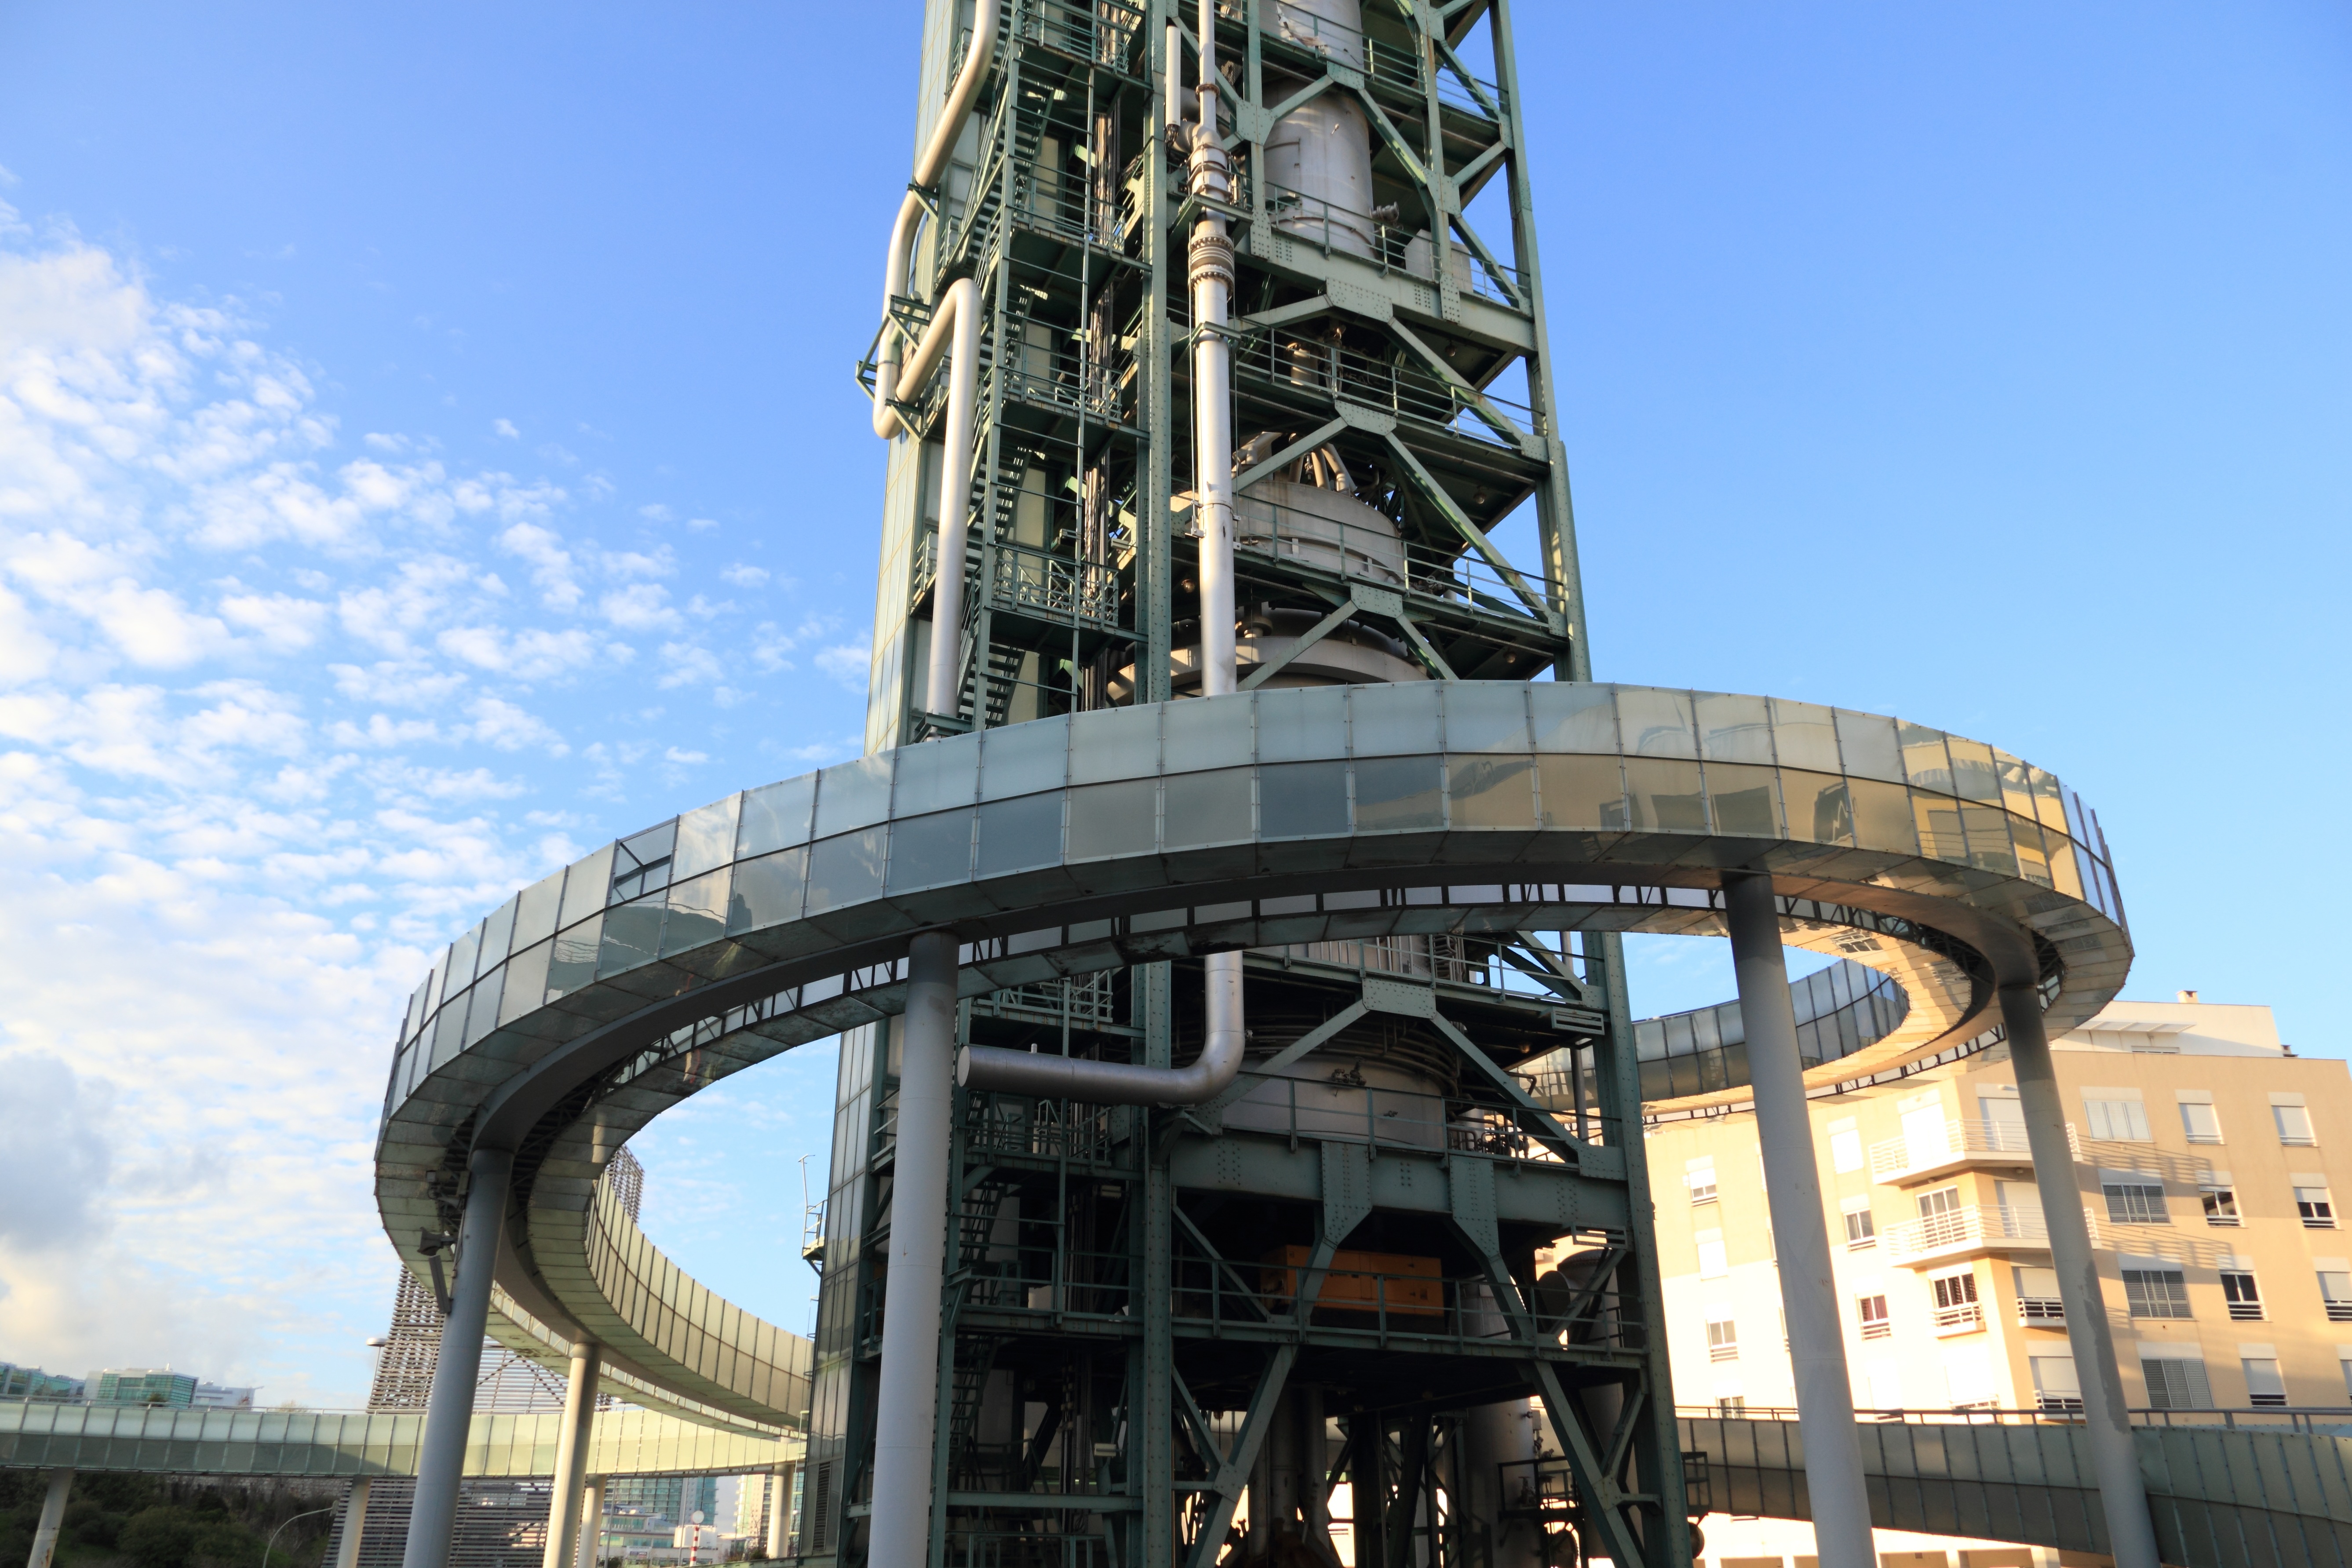
structure, transport, column, vehicle, amusement park, landmark, public transport, expo, portugal, area, remains, lisbon, refinery, distillation, construction equipment, amusement ride